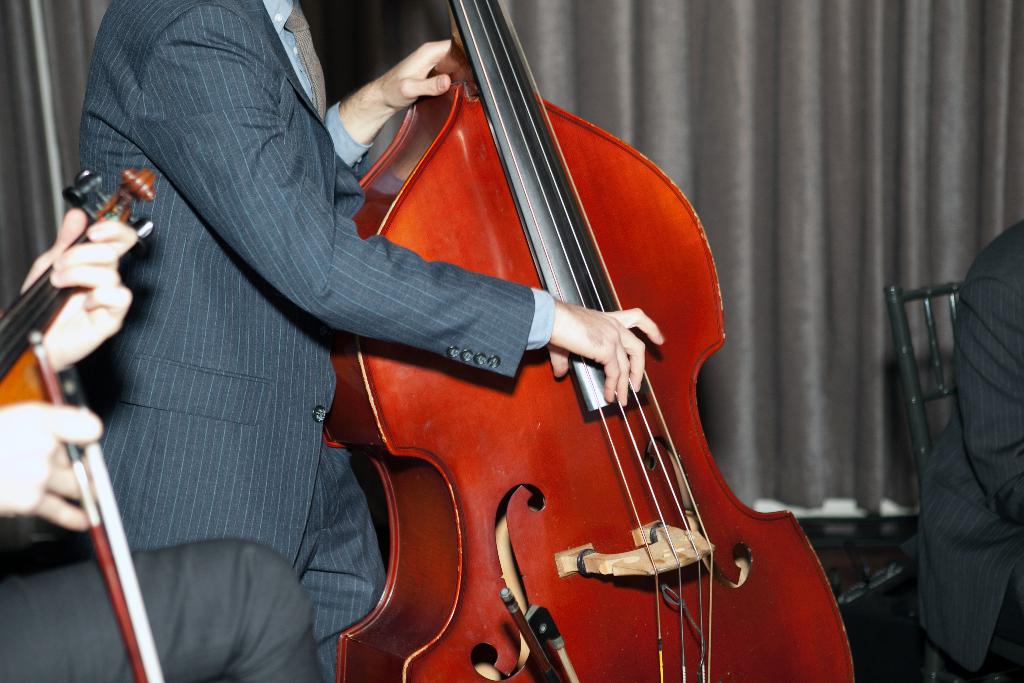
Label: others